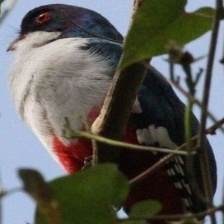
Species: CUBAN TROGON
Scientific name: PRIOTELUS TEMNURUS